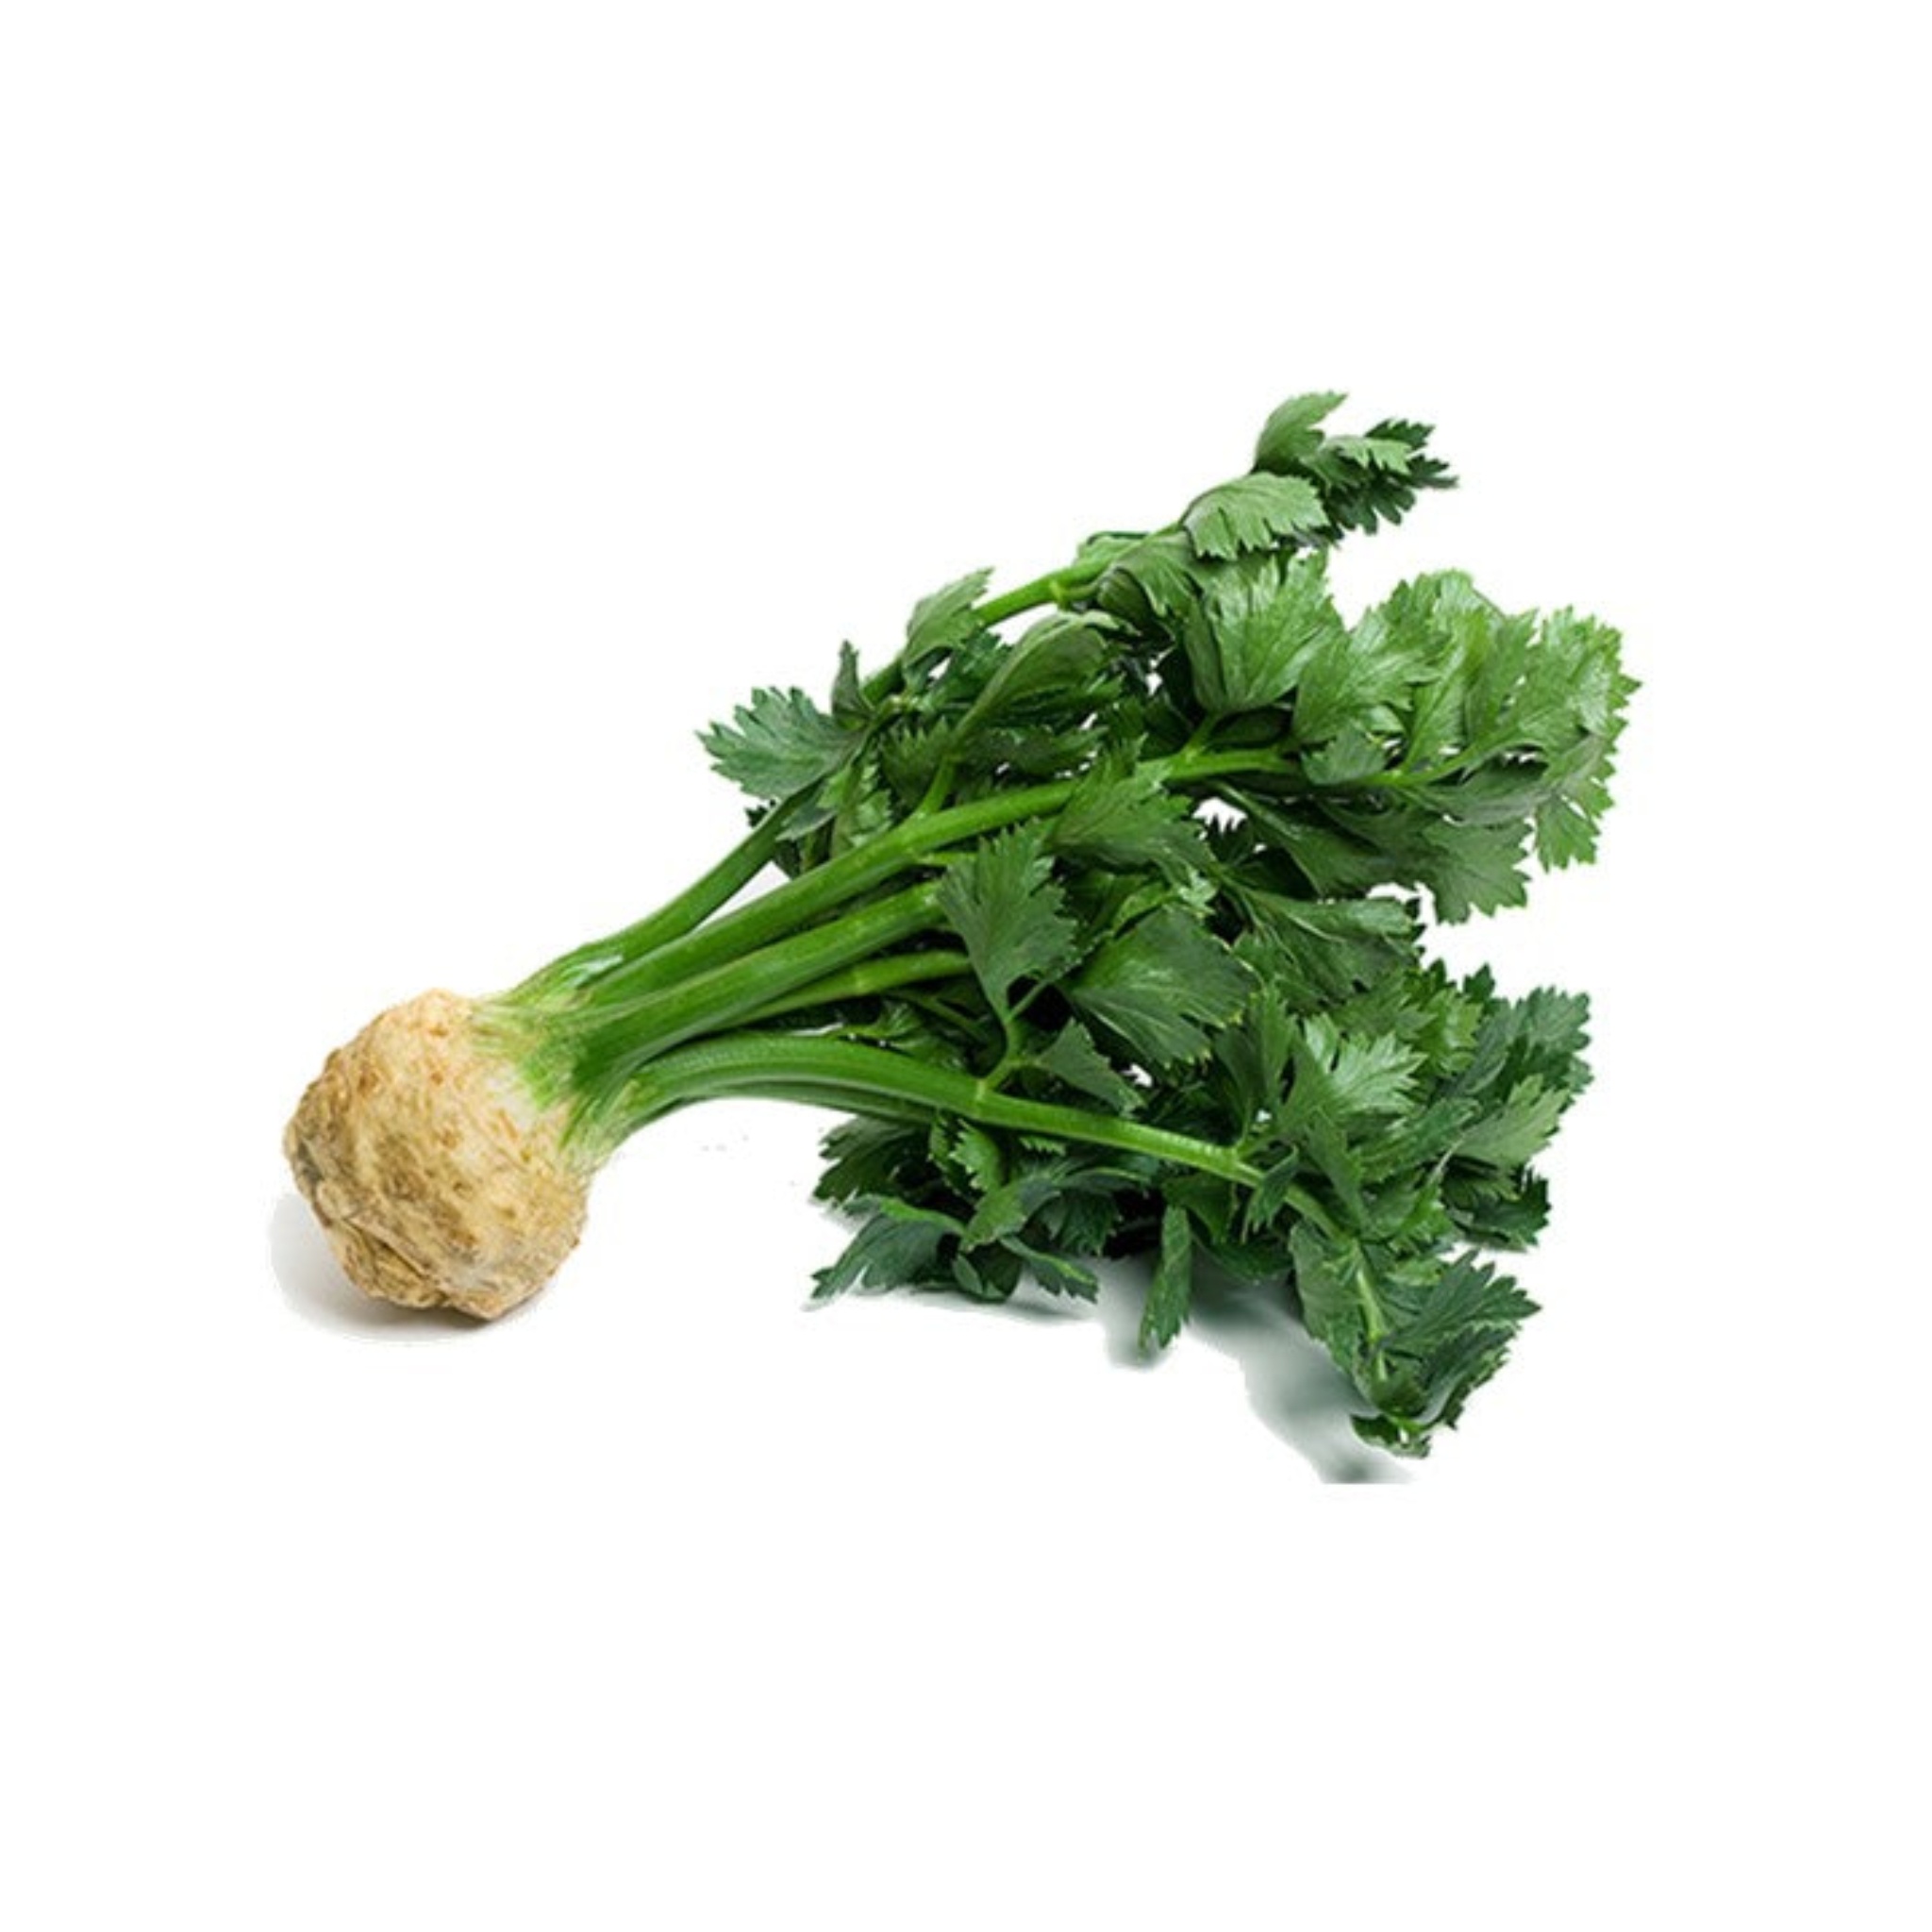
Leveles zeller
A zeller - a petrezselyemmel együtt - azon népi gyógy- és fűszernövények közé tartozik, amelyek erős vízhajtó hatásúak. Levelét, gumóját egyaránt hasznosíthatjuk levesekhez, főzelékekhez. A zeller jó hatása akkor érvényesül legjobban, ha nyers állapotban fogyasztják. A növénynek mind a gumóját, mind pedig a felső zöld részét hasznosítják. A görögök már az ókorban fogyasztották jótékony erejéért, és ezernyi jó tulajdonsággal ruházták föl. Erős vízhajtó hatásúak, és a nép hit szerint a vesehomokot is kihajthatja. A zeller nagy értéke a sok szerves nátrium, de megtalálható benne a kalcium, a foszfor, a vas, a magnézium, a kálium és néhány nyomelem is . A zeller serkentőleg hat a veseműködésre. Emésztési panaszok, étvágytalanság esetén is gyakran alkalmazzák. A növény hatóanyagai révén erősíti az immunrendszert.
Brand: Vitamin Szalon Kft.
Category: Food, Beverages & Tobacco > Food Items > Fruits & Vegetables > Fresh & Frozen Vegetables > Celery